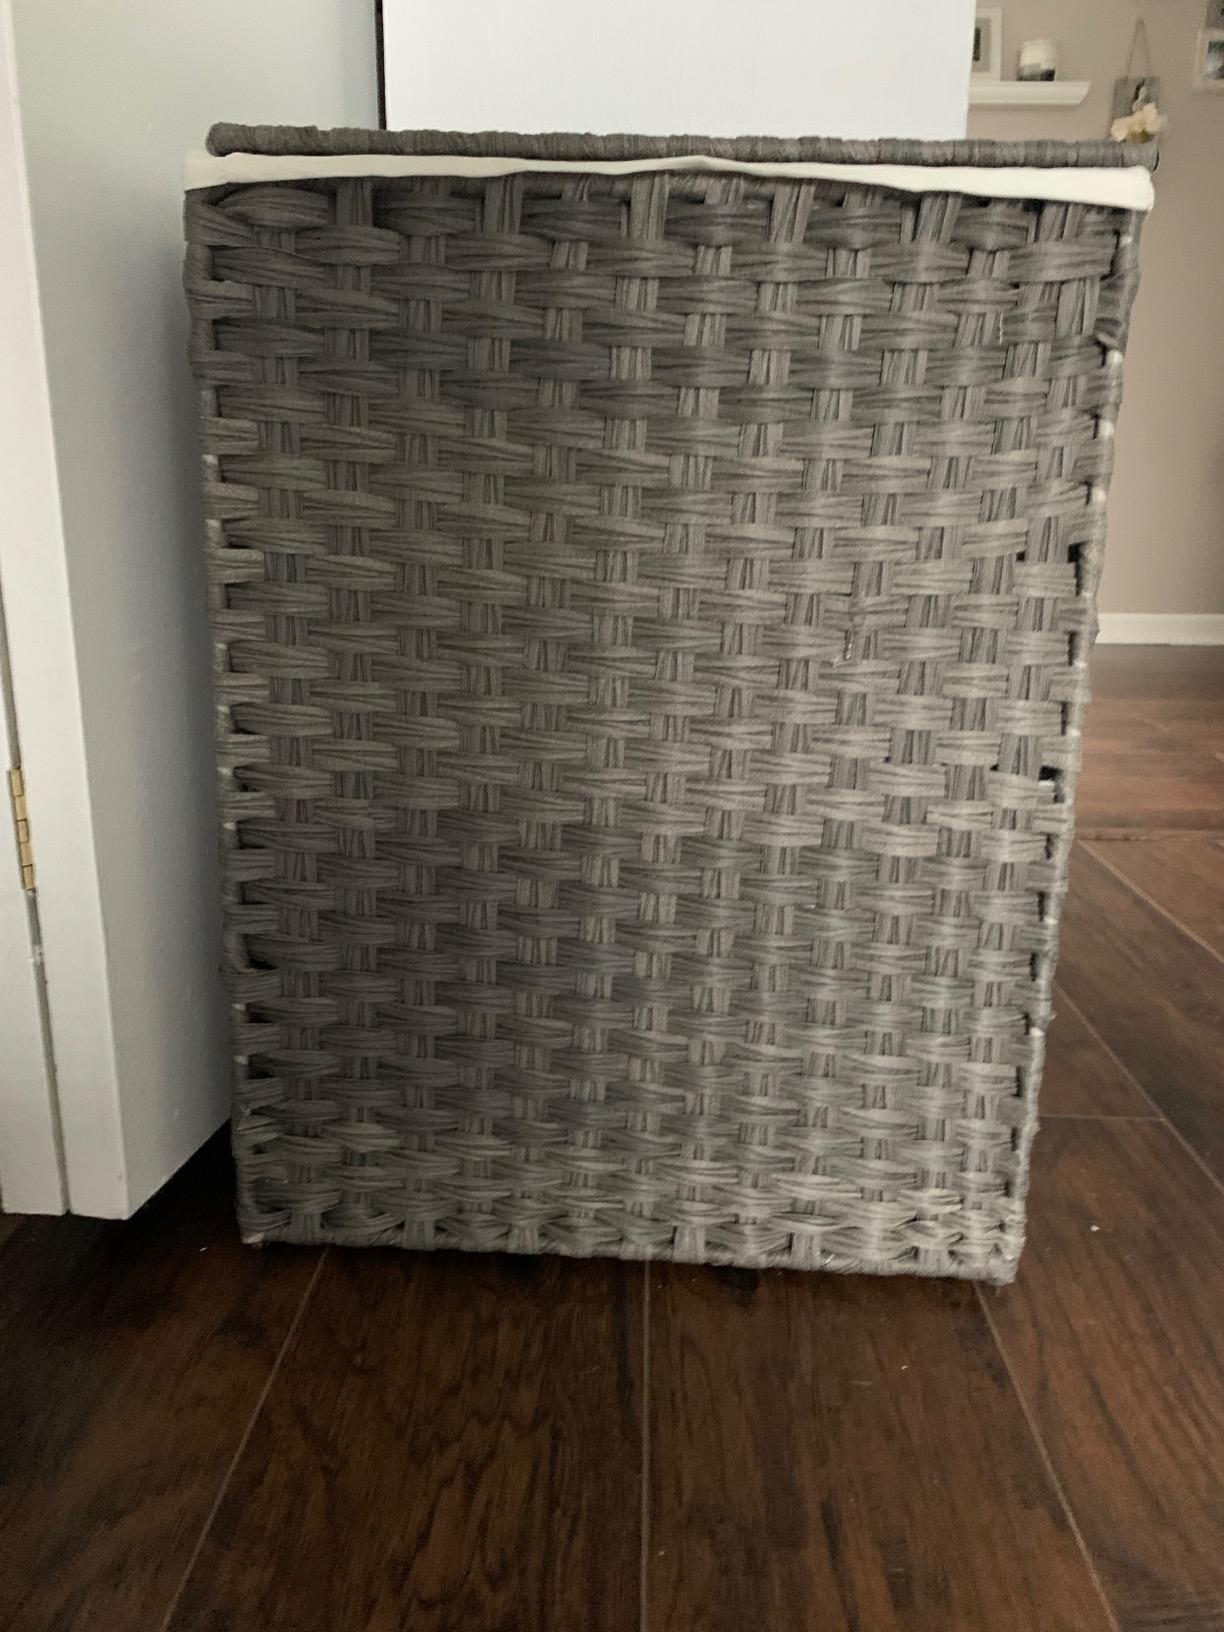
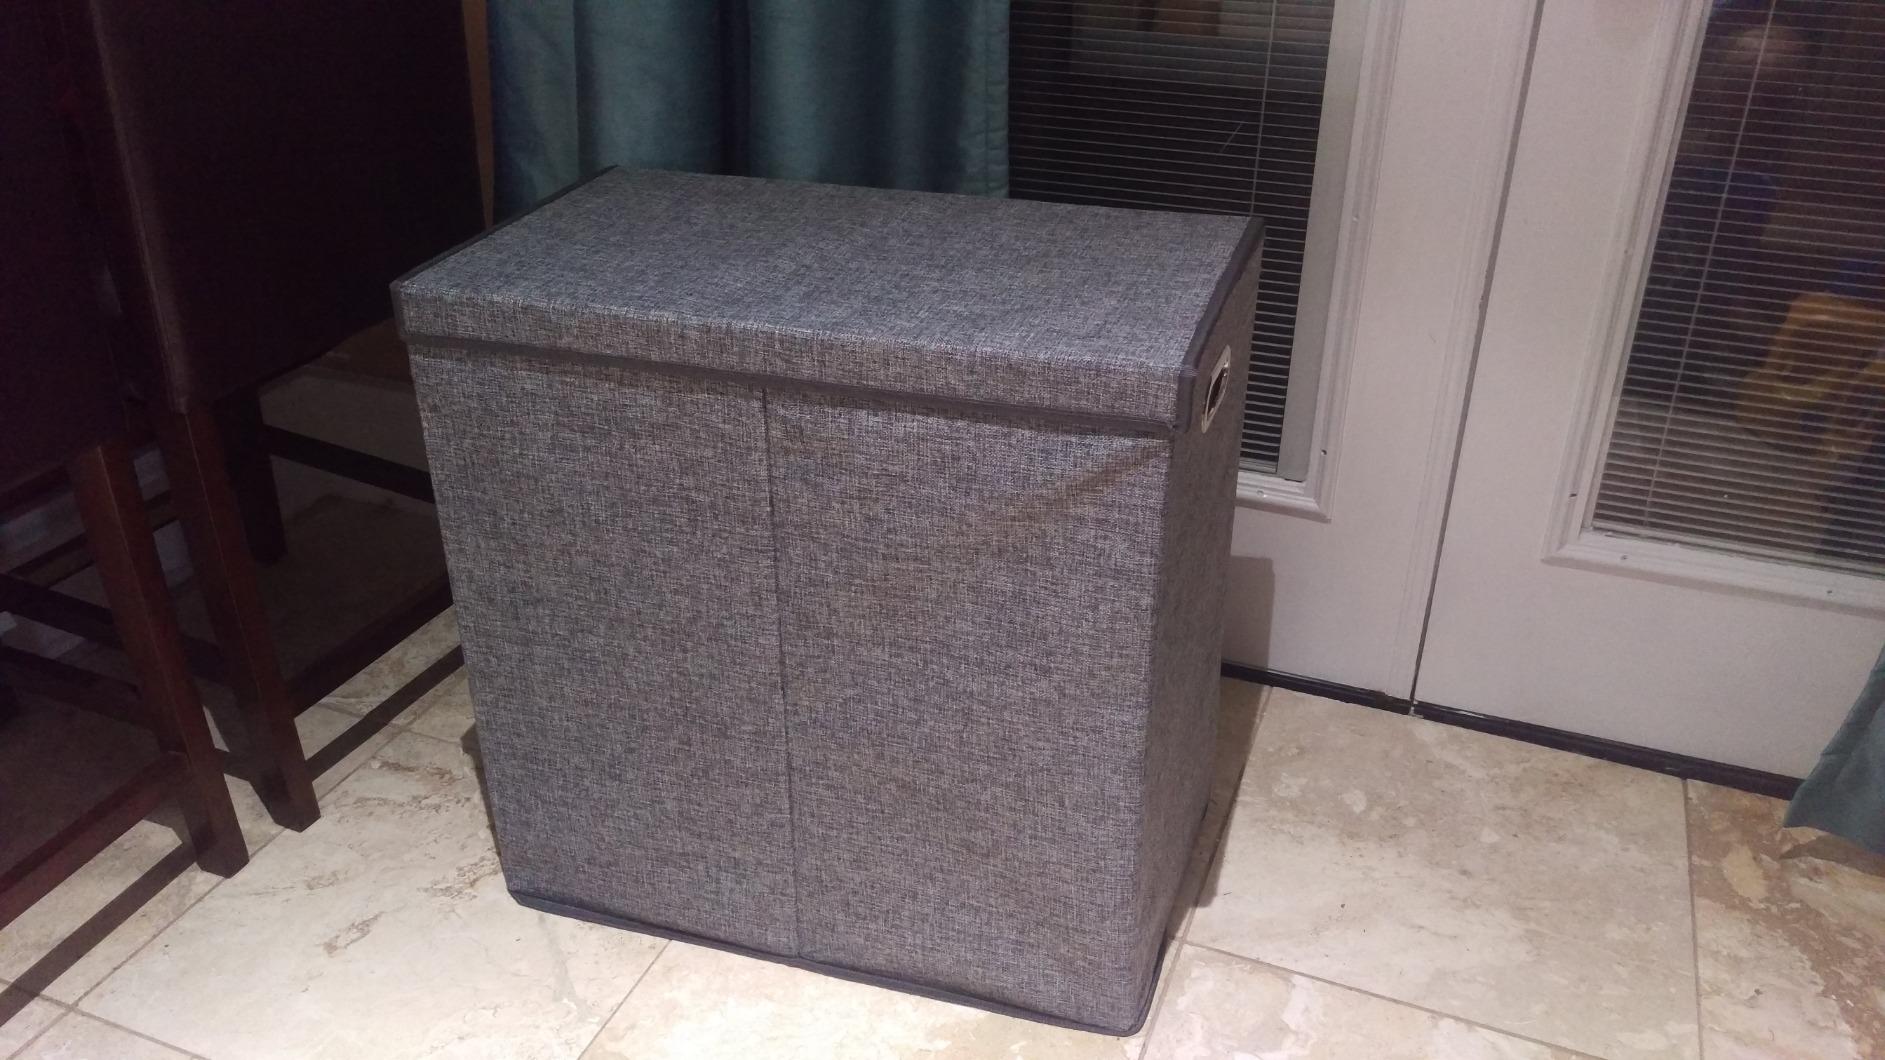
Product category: items_hamper
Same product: no